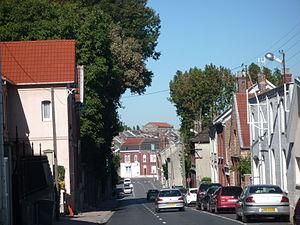
Caudry, Nord, Nord-Pas-de-Calais, France.
Caudry est une commune française située dans le sud du département du Nord en région Hauts-de-France. Elle est peuplée de 14 591 habitants au dernier recensement 2017.